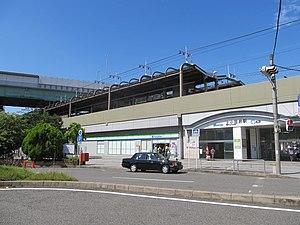
La gare de Kami-Otai est une gare ferroviaire de la ville de Nagoya, dans la préfecture d'Aichi au Japon. Elle est exploitée par la compagnie Meitetsu et le métro de Nagoya.